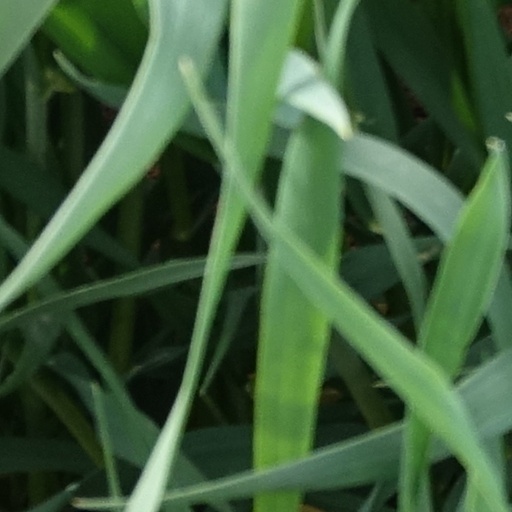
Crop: wheat